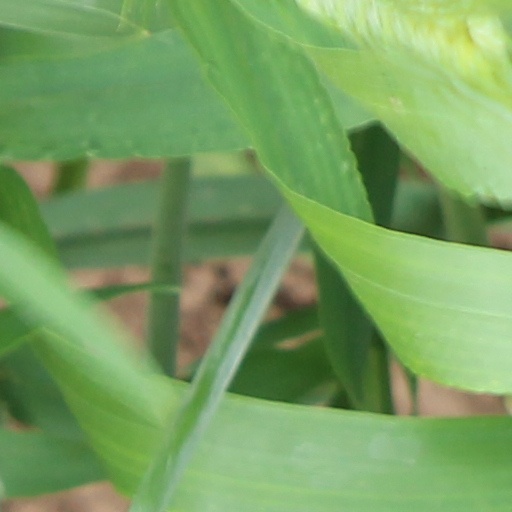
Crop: wheat